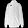
Label: Coat